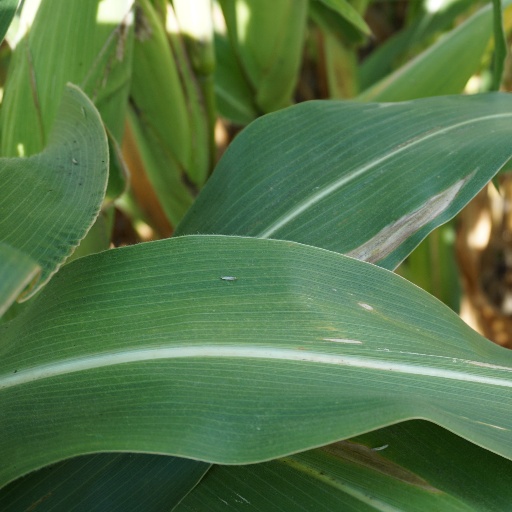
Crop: maize; corn